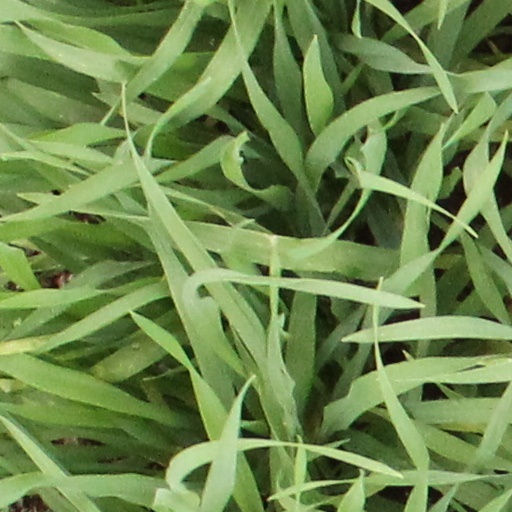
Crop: wheat